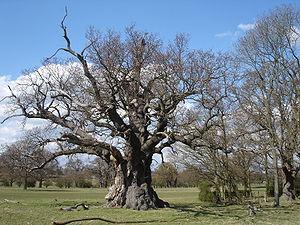
Le taupin violacé est une espèce d'insectes coléoptères, un saproxylophage caractérisé - comme son nom l'indique - par des reflets violacés.